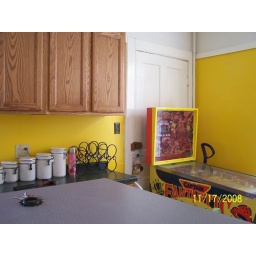
pinball machine in the kitchen